Olpe, Kansas

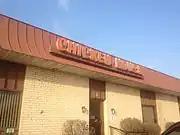
Front entrance to the Olpe Chicken House (February 2016)

The "Chicken House" is a restaurant that has been in operation since 1958, with roots to 1934. The restaurant has acted as a town hall, playing host to governors and state representatives and was named by USA Today as one of "50 Great Plates From 50 Great States" in 2000. The restaurant has raised notice as far away as New Jersey.